United States Marine Corps Aviation

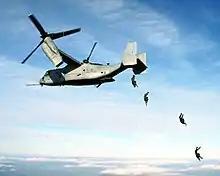
MV-22B with Marine paratroopers

All Marine pilots and flight officers are trained and qualified as naval aviators or naval flight officers by the Navy. Prospective aviators receive their commissions and attend The Basic School just as all other Marine officers do, then report to Marine Aviation Training Support Group 21 to attend Aviation Preflight Indoctrination at Naval Air Station Pensacola, Florida. There they receive instruction in aerodynamics, aircraft engines and systems, meteorology, navigation, and flight rules and regulations. Following completion, they are assigned to Primary Flight Training at Marine Aviation Training Support Group 22, Naval Air Station Corpus Christi, Texas, or remain in Pensacola, Florida. Upon successful completion of Primary Flight Training, they select which type of aircraft they would like to fly, in accordance with the needs of the Corps.